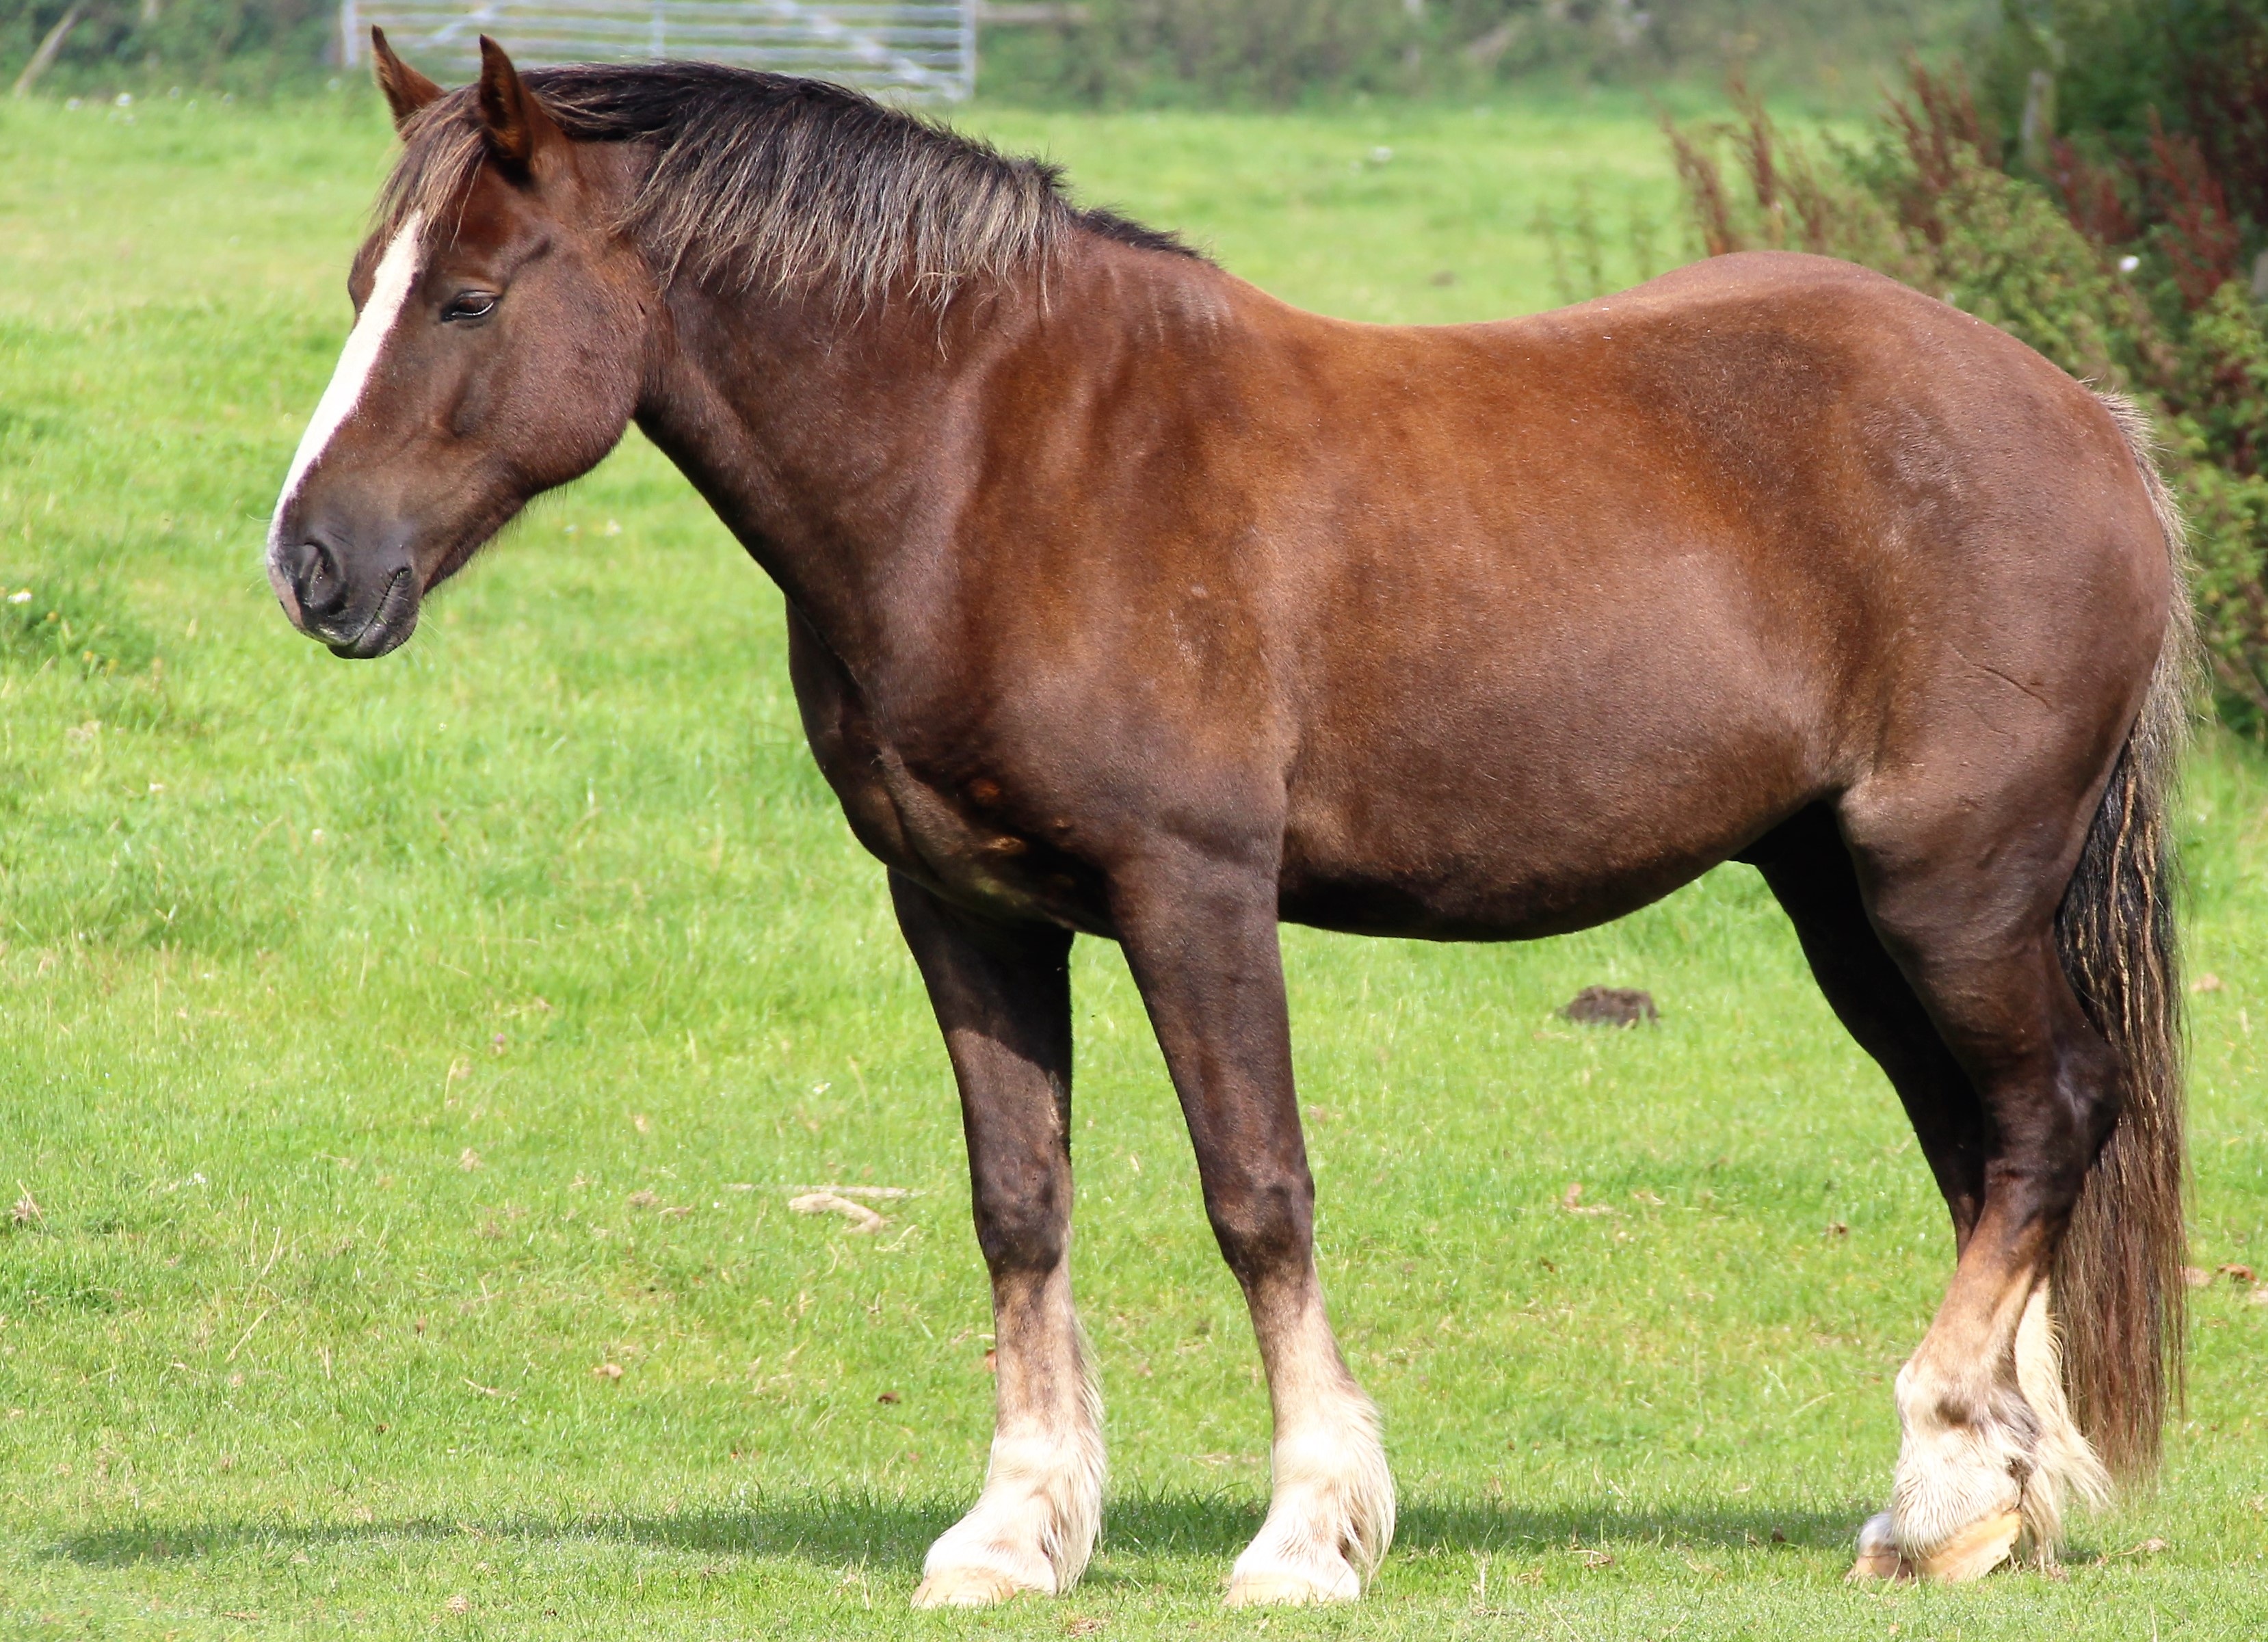
nature, grass, farm, animal, rural, pasture, grazing, horse, mammal, stallion, mane, fauna, equestrian, equine, tail, vertebrate, mare, foal, colt, purebred, pack animal, horse like mammal, mustang horse